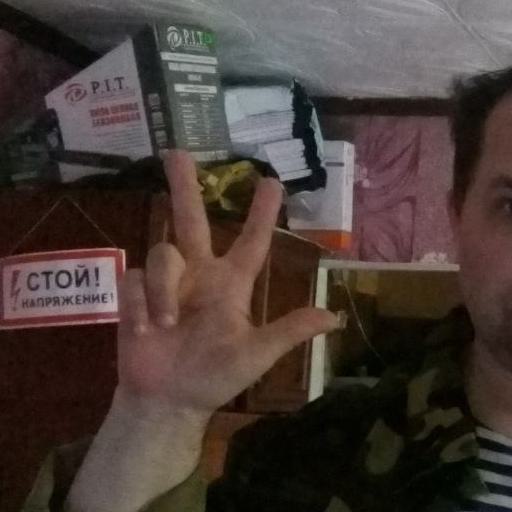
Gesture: three2